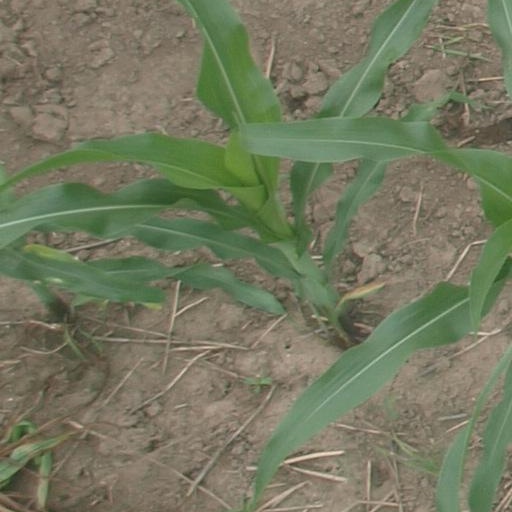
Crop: maize; corn